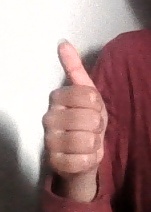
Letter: aleff